Santiago de Compostela Cathedral

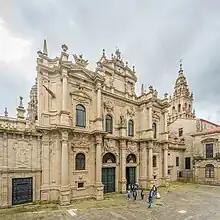
Façade da Acibecharía

The façade "da Acibecharía" (Galician name derived from the jet gemstone) is in the Praza da Inmaculada or Acibecharía, draining the last section of urban roads: French, Primitive, Northern and English through the old gate Franxígena or Paradise door. The Romanesque portal was built in 1122 by Bernardo, treasurer of the temple. This portal was demolished after suffering a fire in 1758; some sculptural pieces that were saved were placed on the façade das Pratarías. The new façade was designed in Baroque style by Lucas Ferro Caaveiro and finished by Domingo Lois Monteagudo and Clemente Fernández Sarela in the neoclassical style in 1769, although it retained some traces of the baroque.